Answer in natural language. Which point is closer to the camera taking this photo, point B  or point C? Choose between the following options: C or B
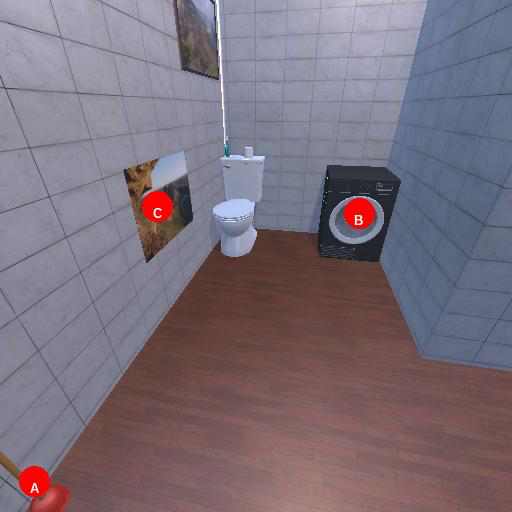
<answer>C</answer>